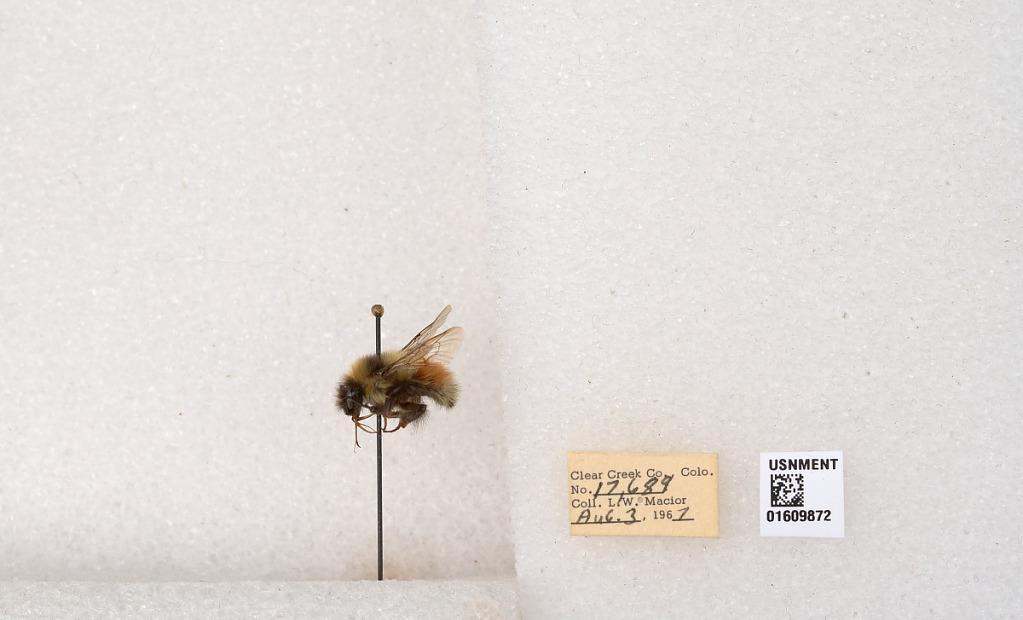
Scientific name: Bombus (Pyrobombus) sylvicola Kirby
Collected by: L. Macior
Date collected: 1967-8-3
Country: United States
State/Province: Colorado
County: Clear Creek
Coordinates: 39.6856, -105.645